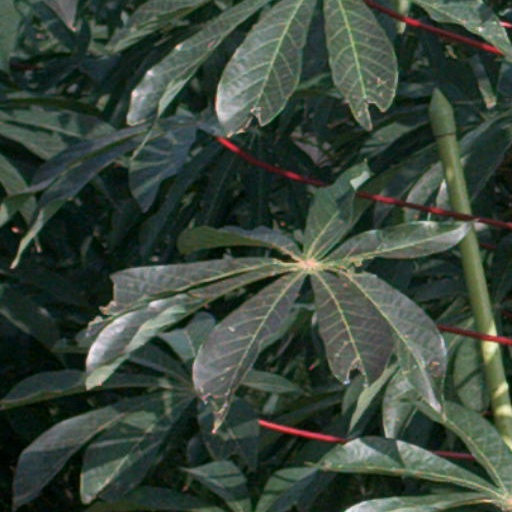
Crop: cassava